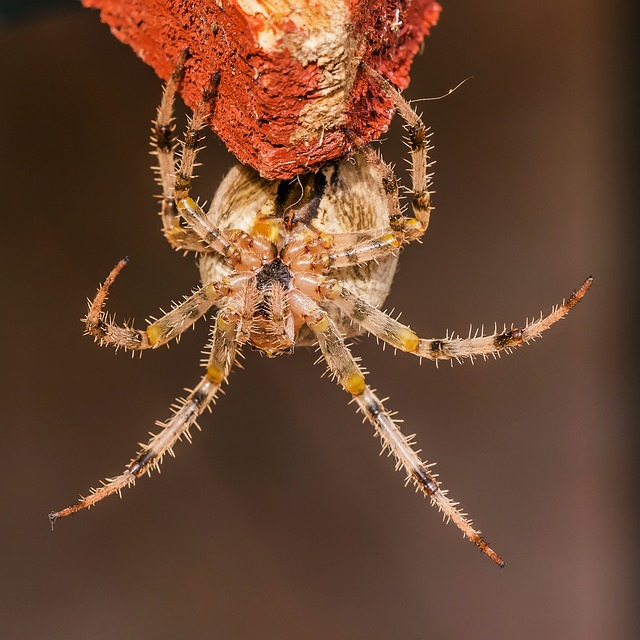
Label: ragno